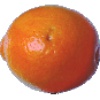
Label: tangelo